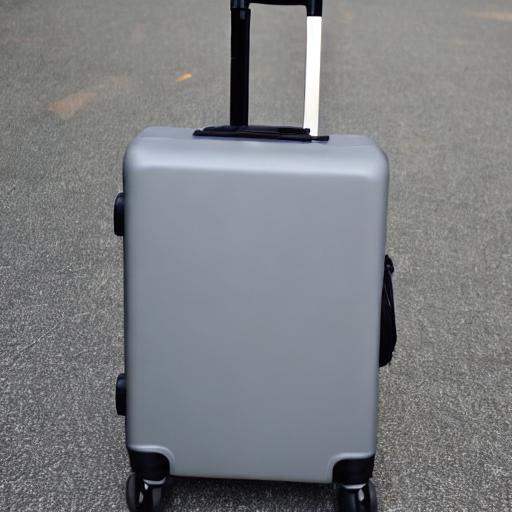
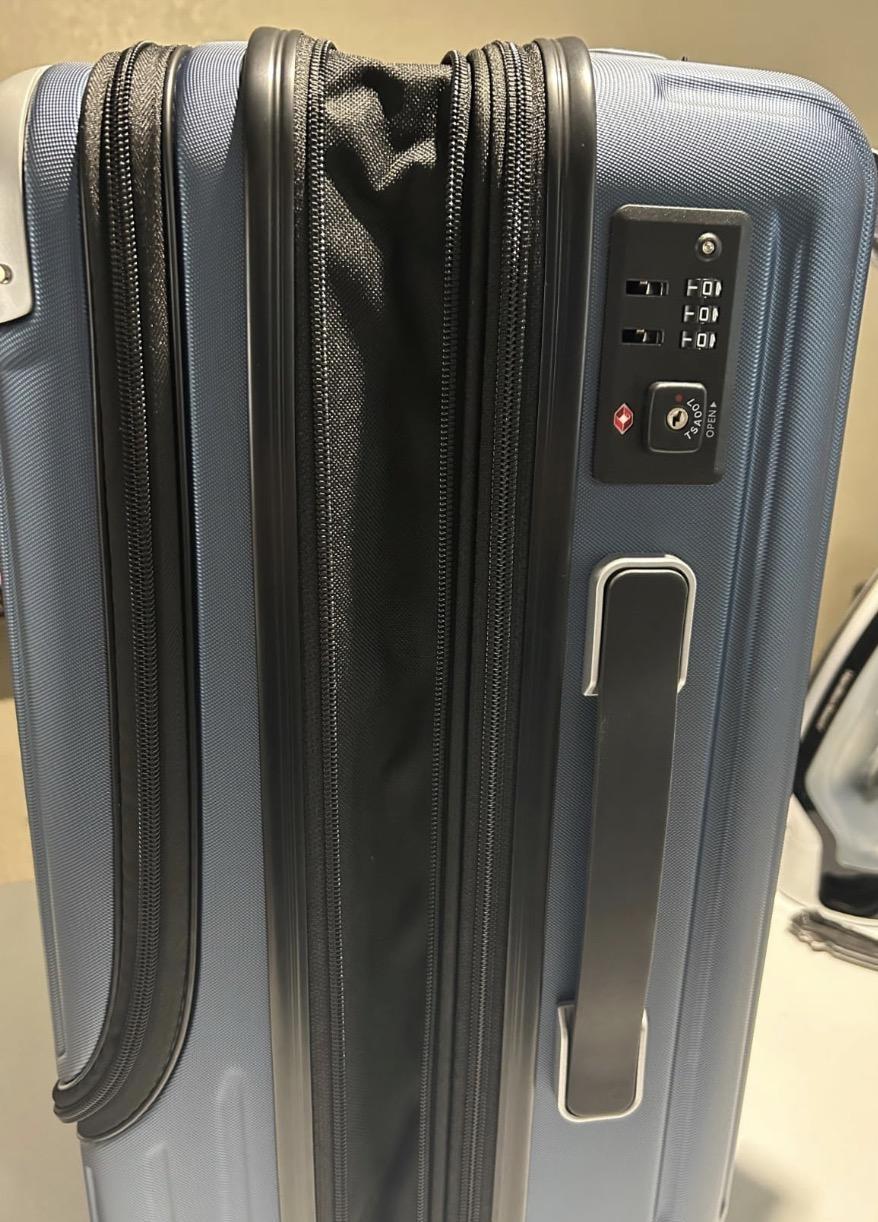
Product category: items_tea
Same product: no